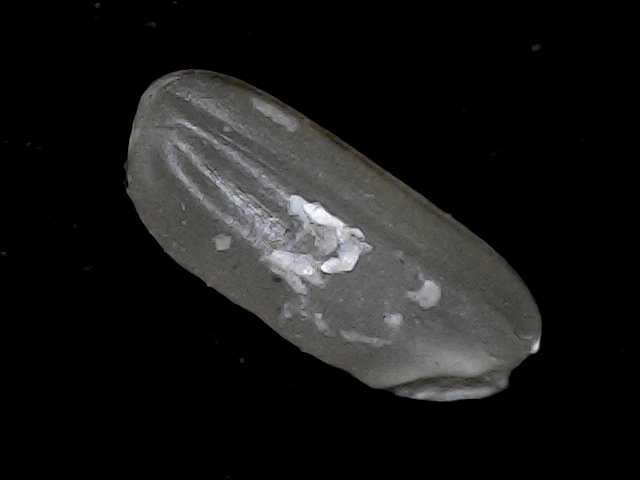
Rice variety: BD79